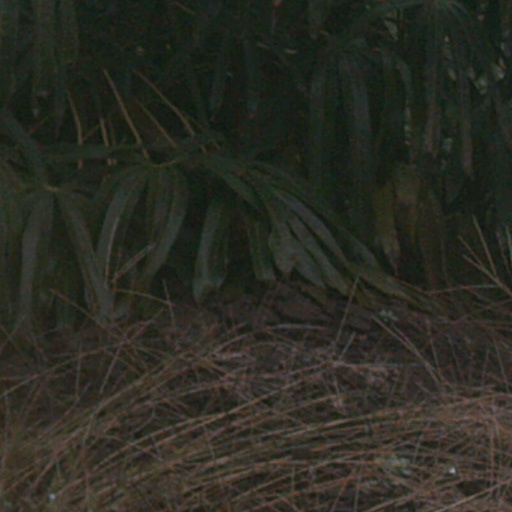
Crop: cassava